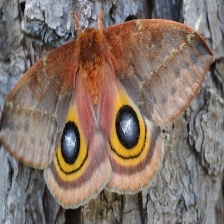
Species: IO MOTH